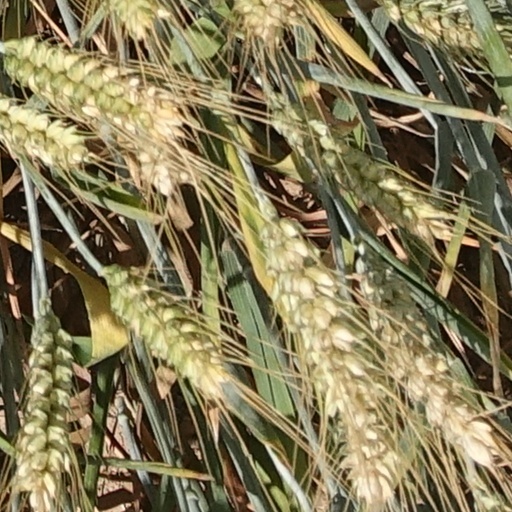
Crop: wheat